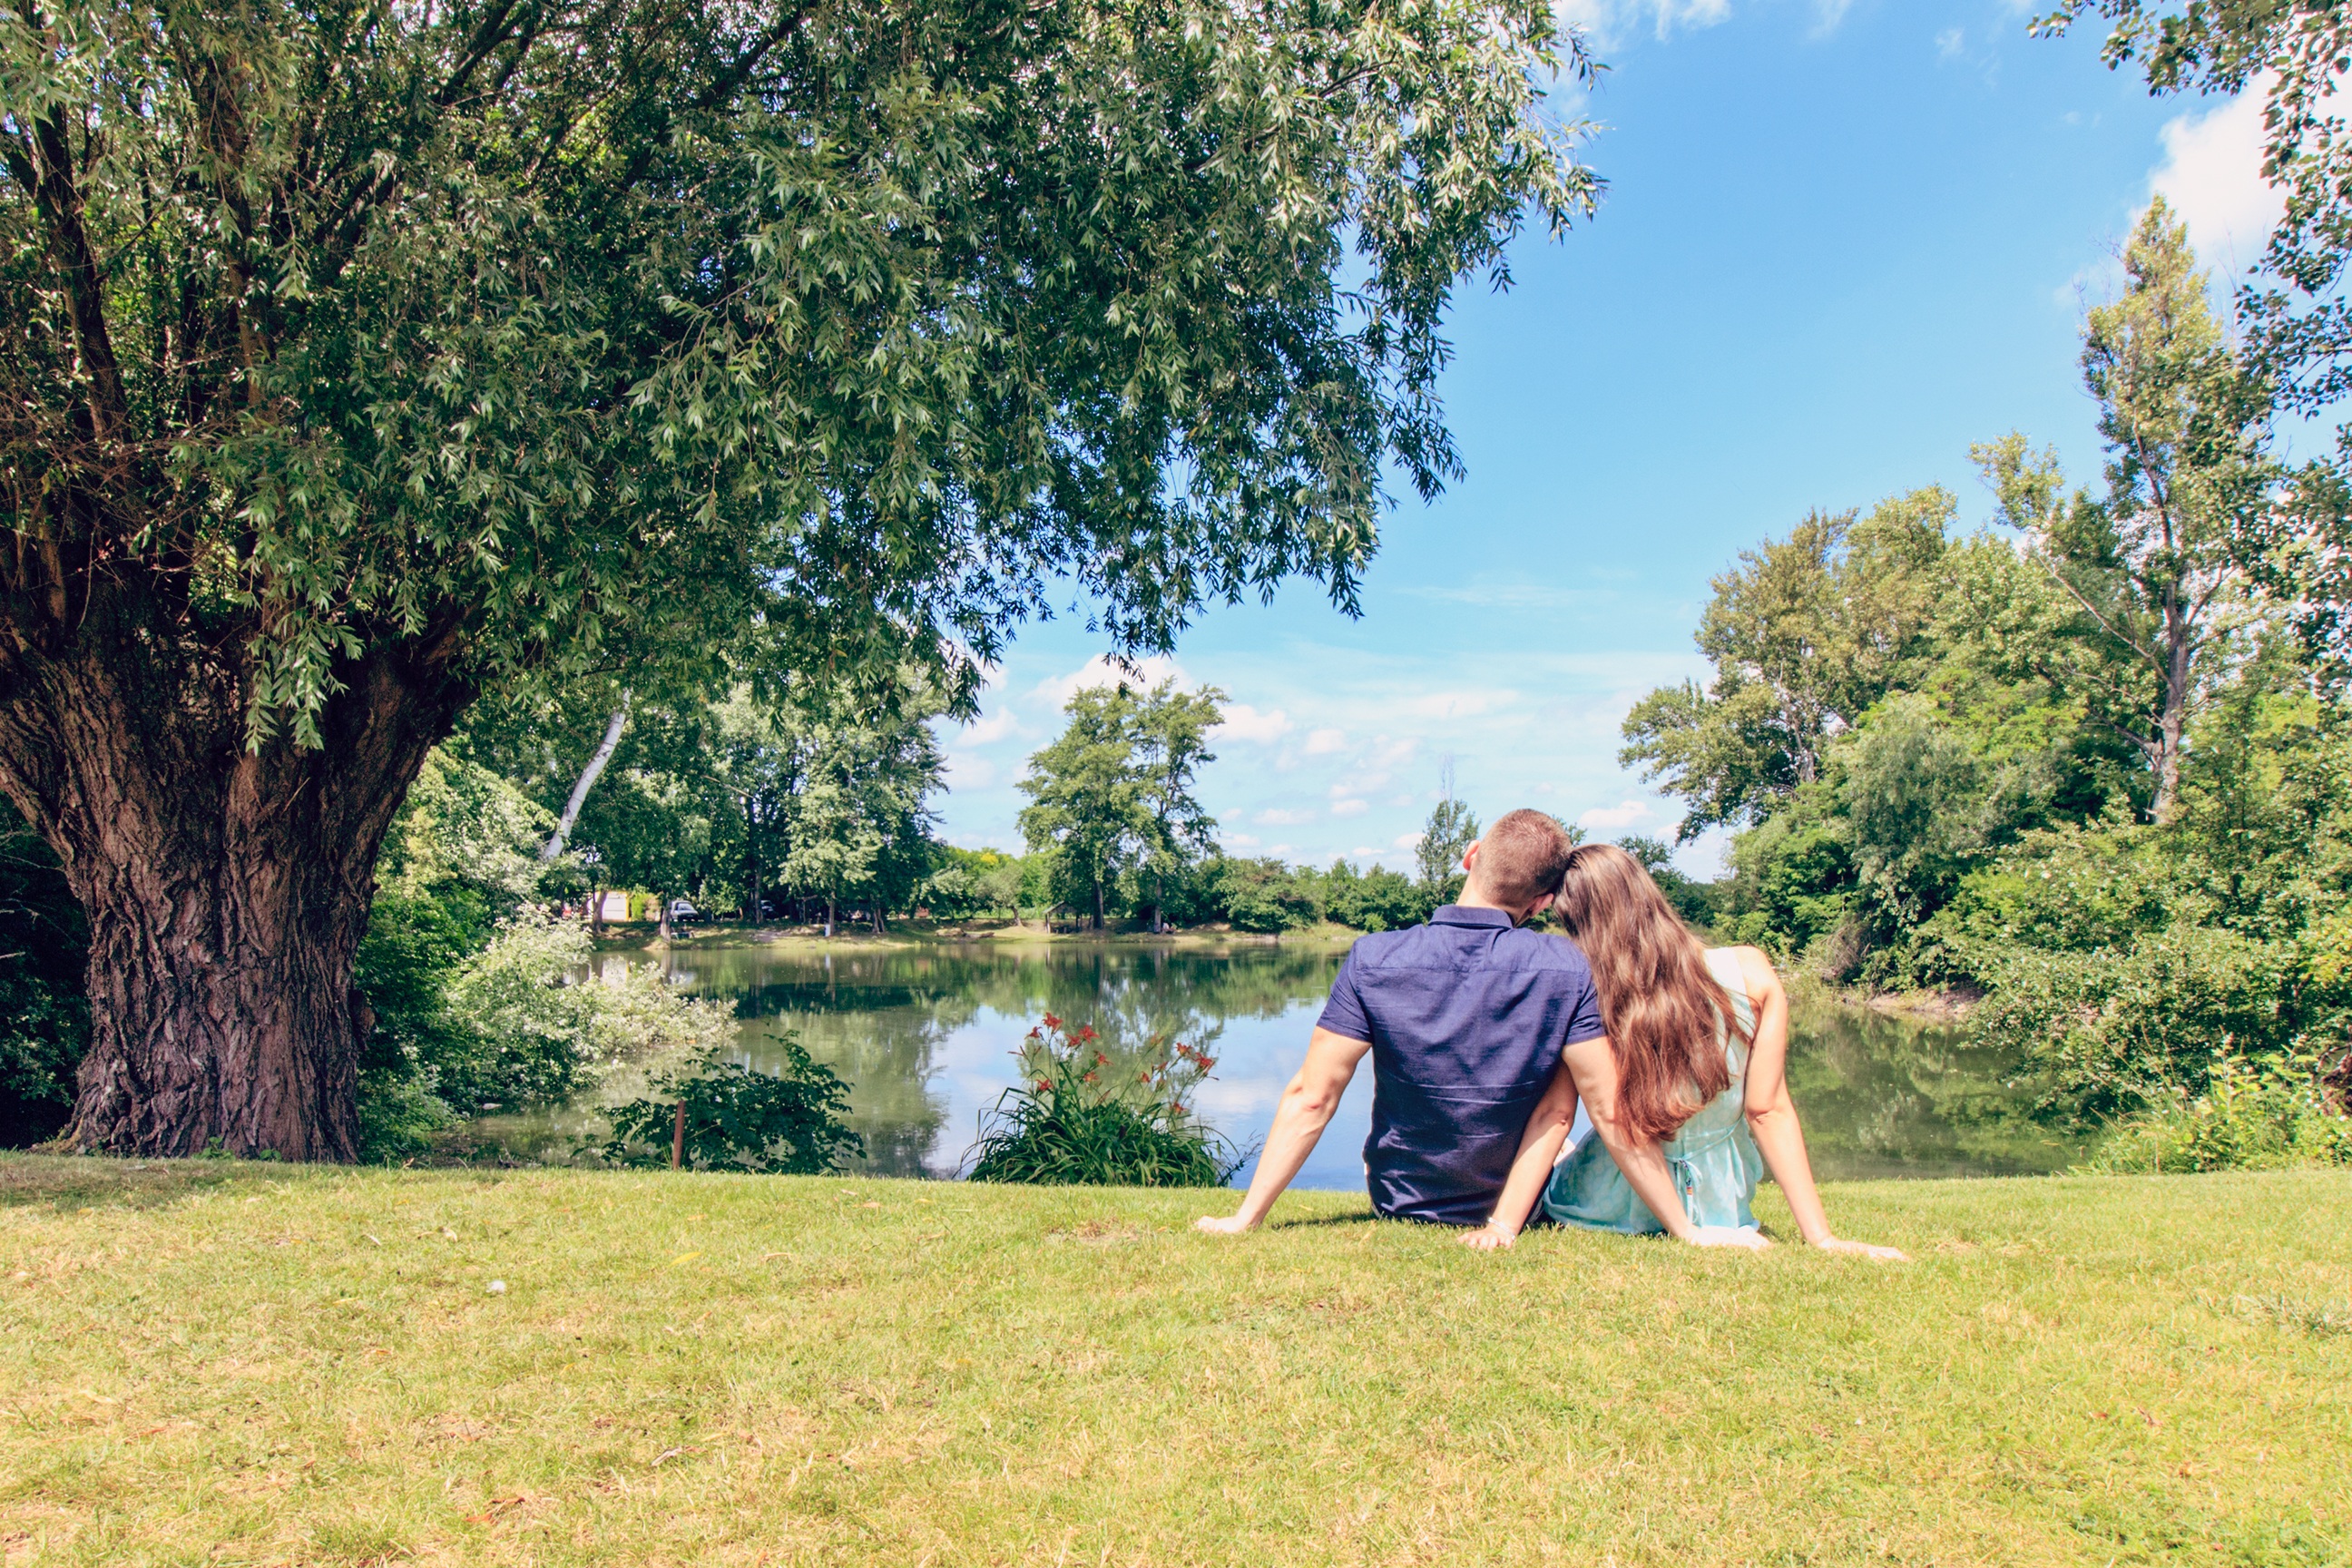
nature, grass, lawn, meadow, lake, love, backyard, waterfront, lakeside, excursion, woodland, mood, rural area, a couple of, young couple